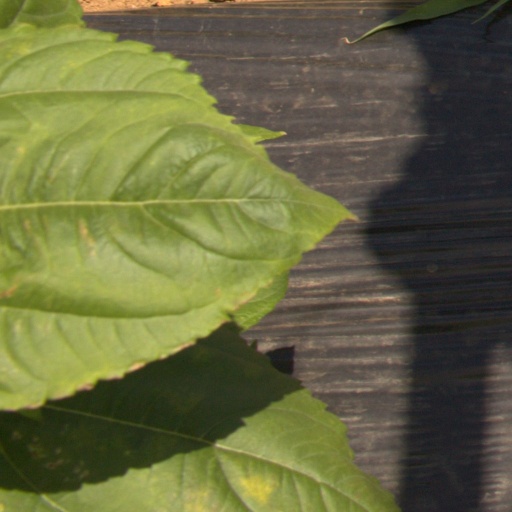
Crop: Jerusalem artichoke